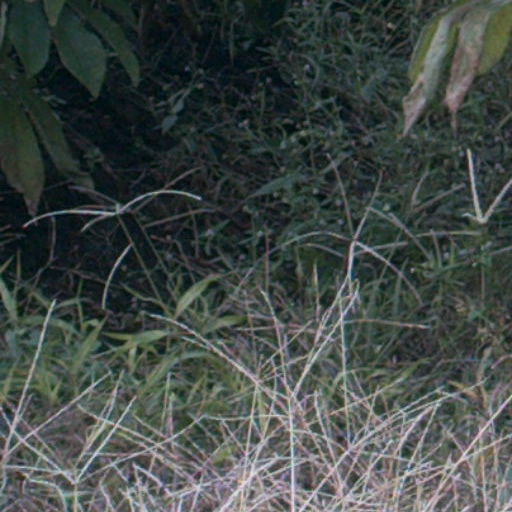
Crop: cassava